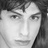
Emotion: neutral